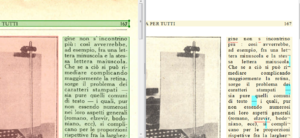
Optical character recognition
Eksempel på tekst indskannet som billede (t.v.) og tekst indscannet med OCR-teknologi
Optical character recognition, ofte forkortet OCR, optisk tegngenkendelse, er den mekaniske eller tekniske konvertering af håndlavede, skrevne eller printede billeder med tekst, til maskinredigerbar tekst. Tidligere har man lettet den maskinelle genkendelse ved at benytte specielle skrifter, såsom OCR-A og OCR-B, til dokumenter, der senere skulle kunne læses maskinelt.